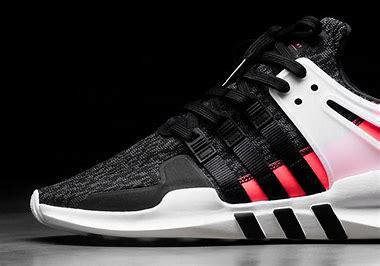
Brand: Adidas
Model: EQT Support Adv